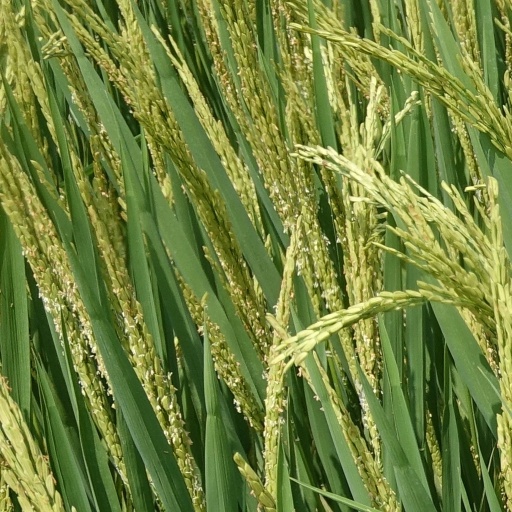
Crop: rice